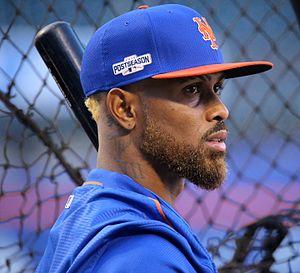
José Bernabe Reyes est un joueur d'arrêt-court de la Ligue majeure de baseball.